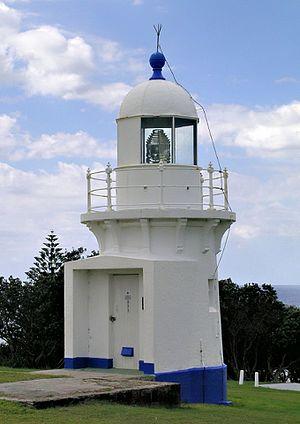
Il s'agit d'une liste des phares d'Australie. Elle contient les phares actifs ainsi que ceux déclassés mais d'importance historique.